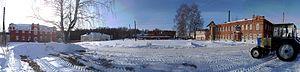
Le raïon de Pavlovo est une subdivision administrative de l'oblast de Nijni Novgorod en Russie dont le chef-lieu administratif est la ville de Pavlovo au bord de l'Oka.